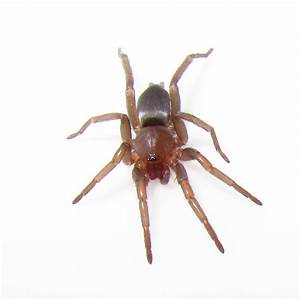
Label: ragno